Toby Basner

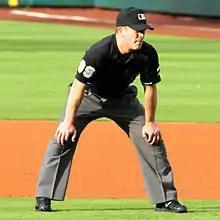
Basner in 2014

Toby David Basner (born July 29, 1984) is an American professional baseball umpire. He umpired his first Major League Baseball (MLB) game on June 24, 2012.